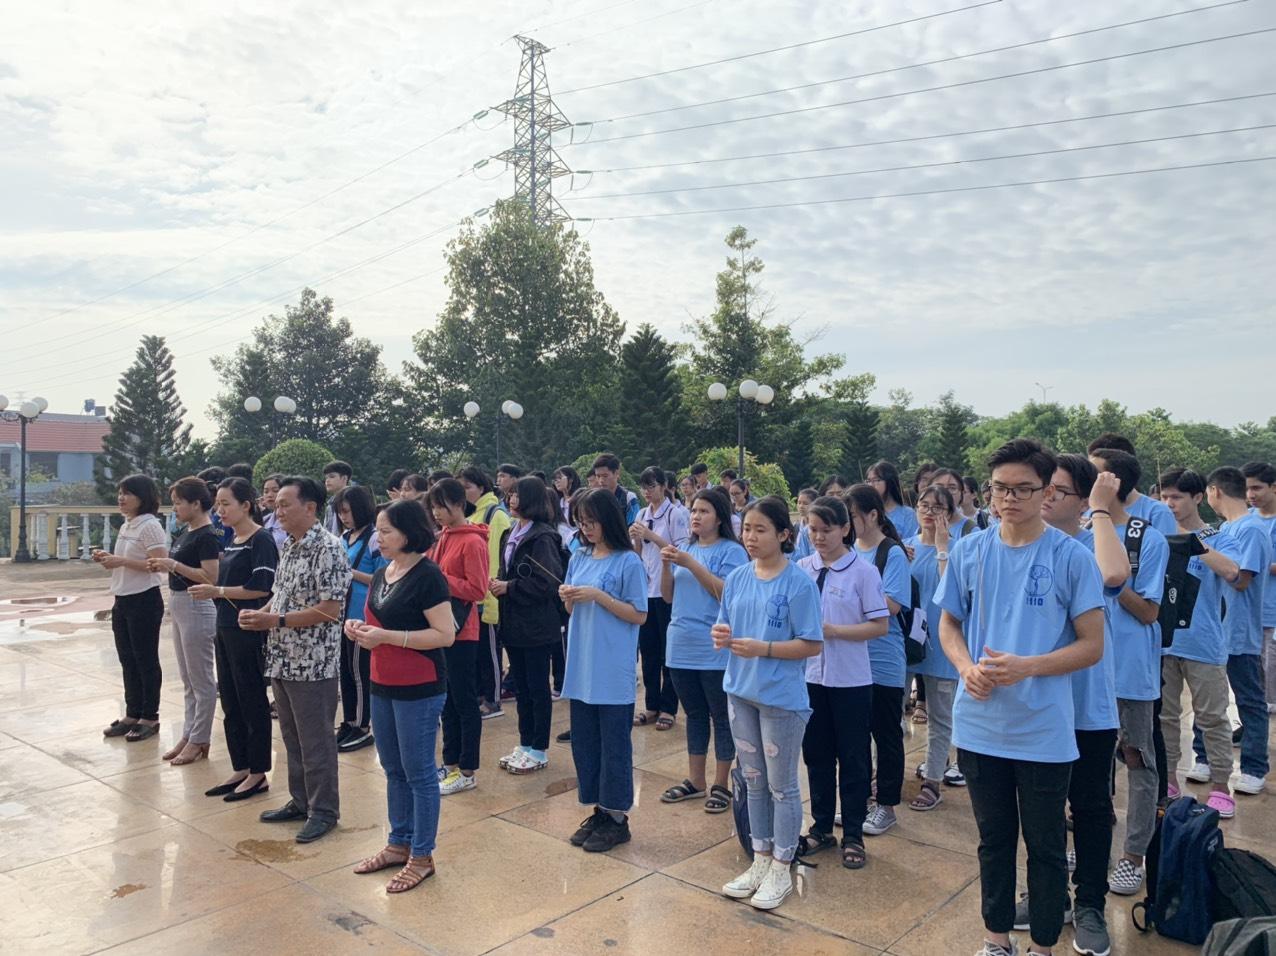
phía sau các học sinh là những hàng cây xanh